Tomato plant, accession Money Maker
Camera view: horizontal (90 deg, fisheye); turntable rotation: 60 degrees
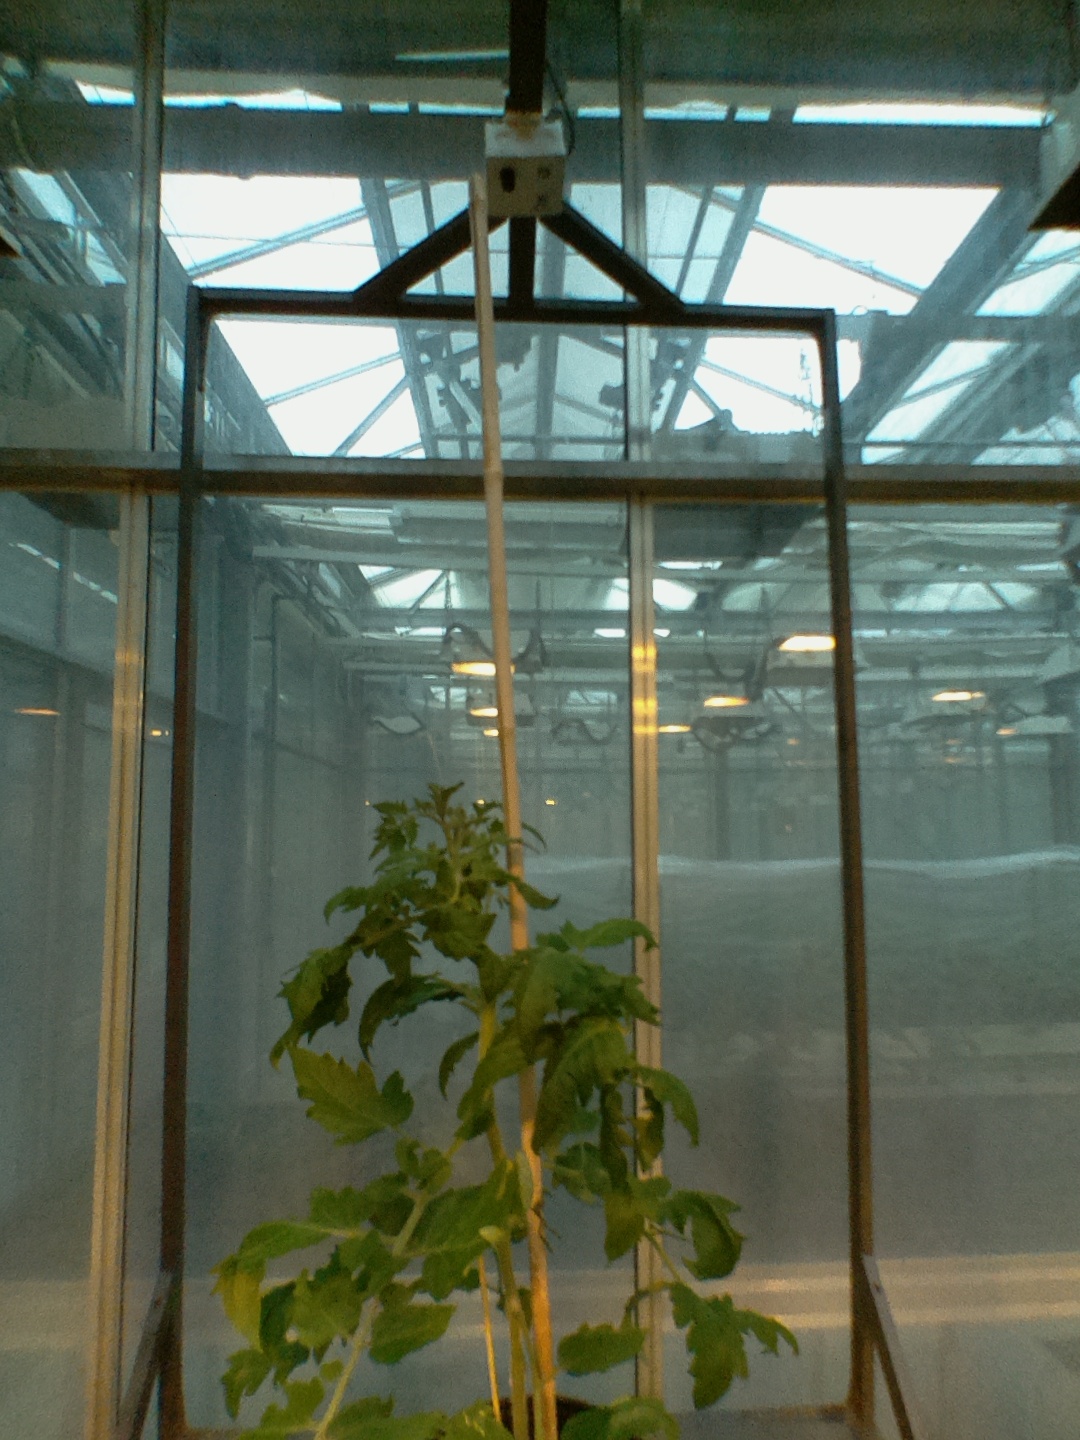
BBCH growth stage 55: 5 inflorescences visible